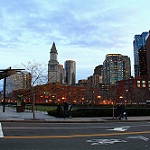
Label: buildings